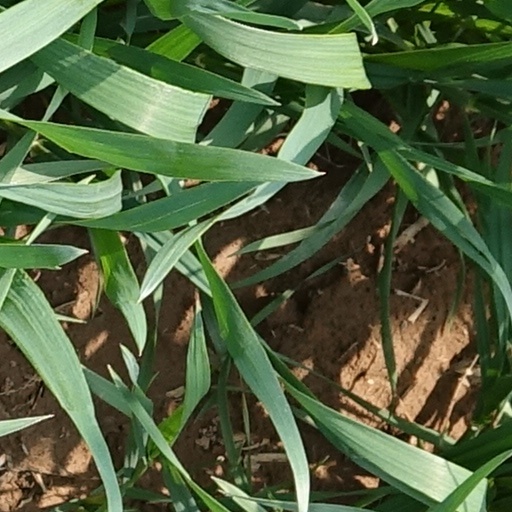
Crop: wheat